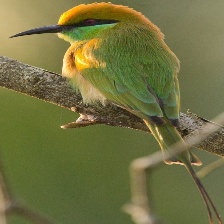
Species: ASIAN GREEN BEE EATER
Scientific name: MEROPS ORIENTALIS
ImageNet parent category: bee_eater